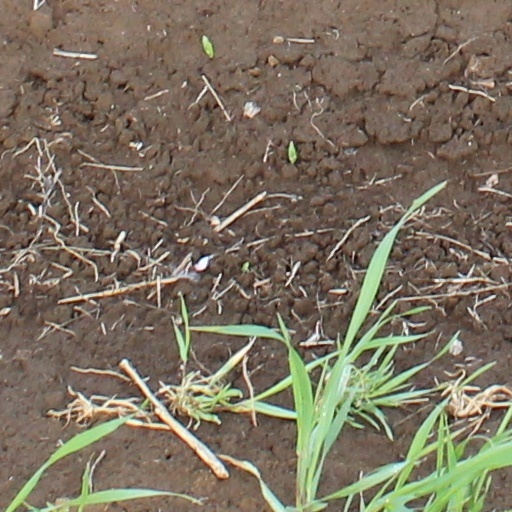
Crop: wheat